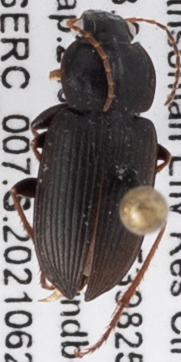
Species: Amphasia sericea
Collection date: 2021-06-24
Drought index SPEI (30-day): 0.39
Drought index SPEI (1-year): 2.09
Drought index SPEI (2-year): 1.28